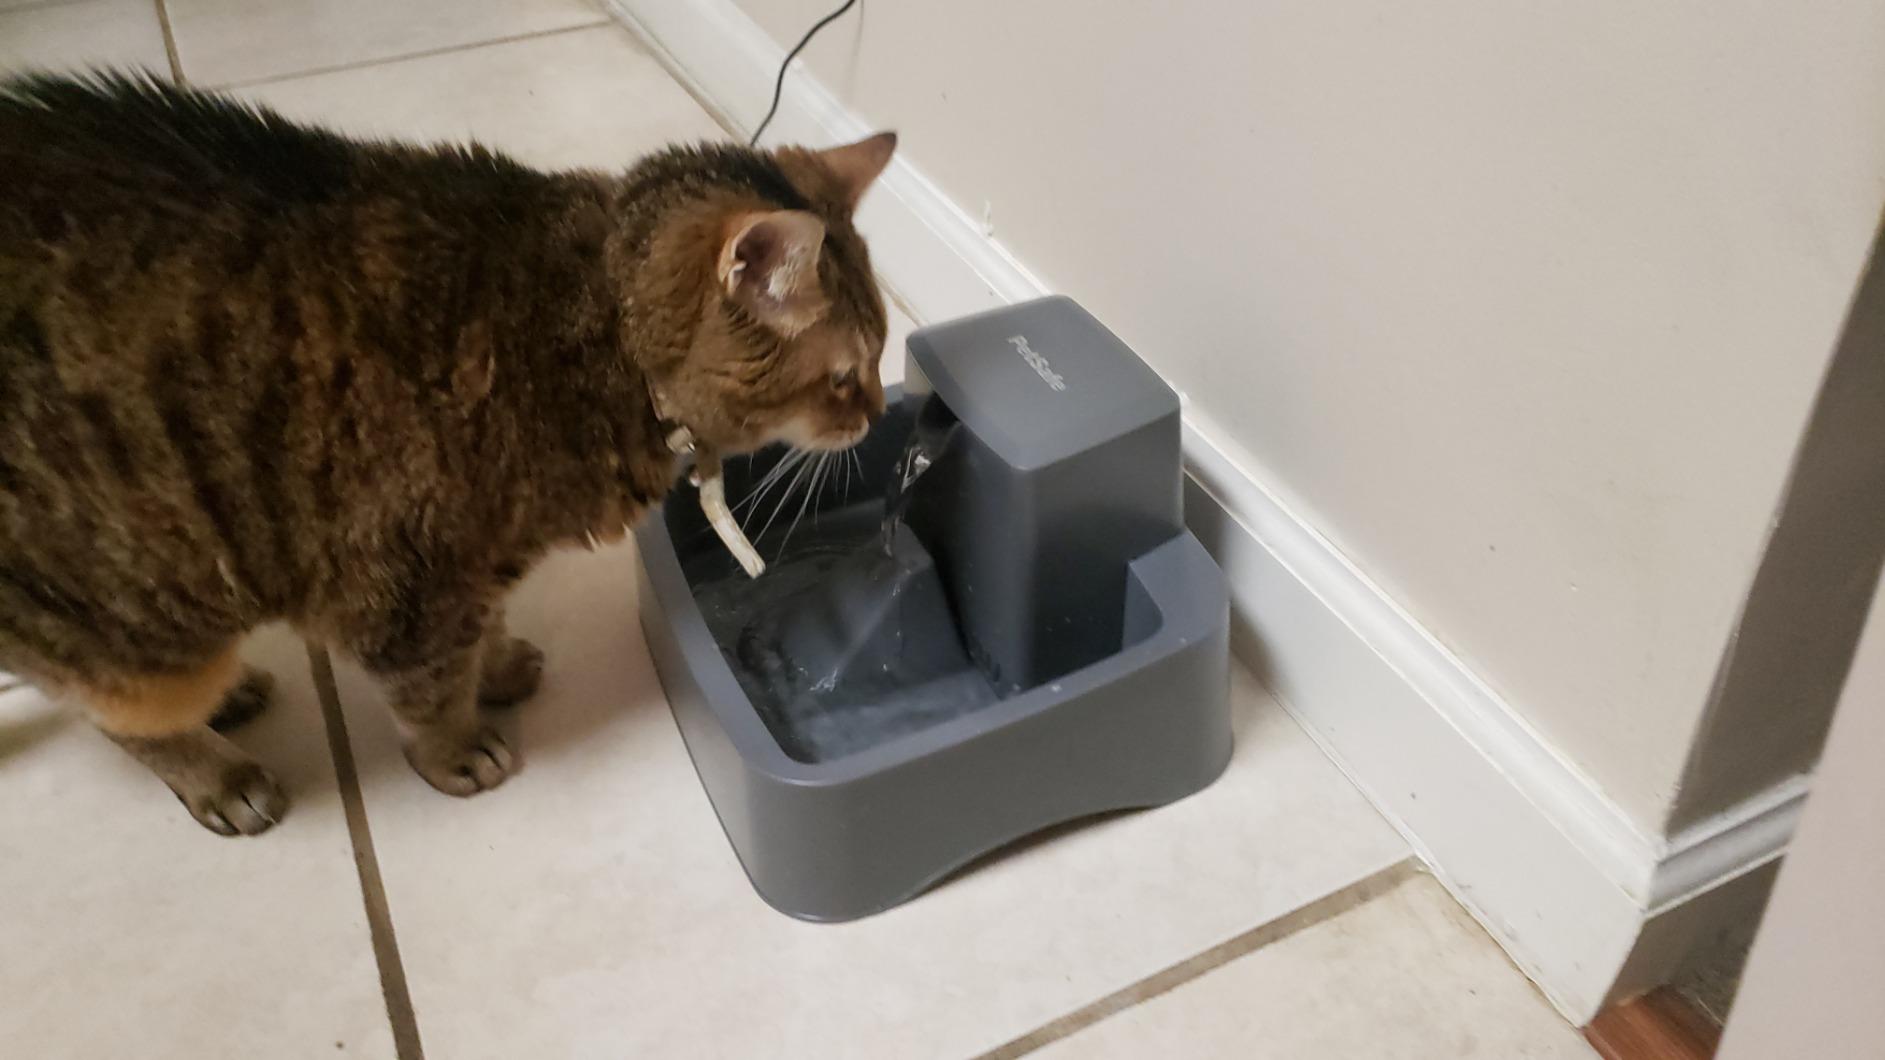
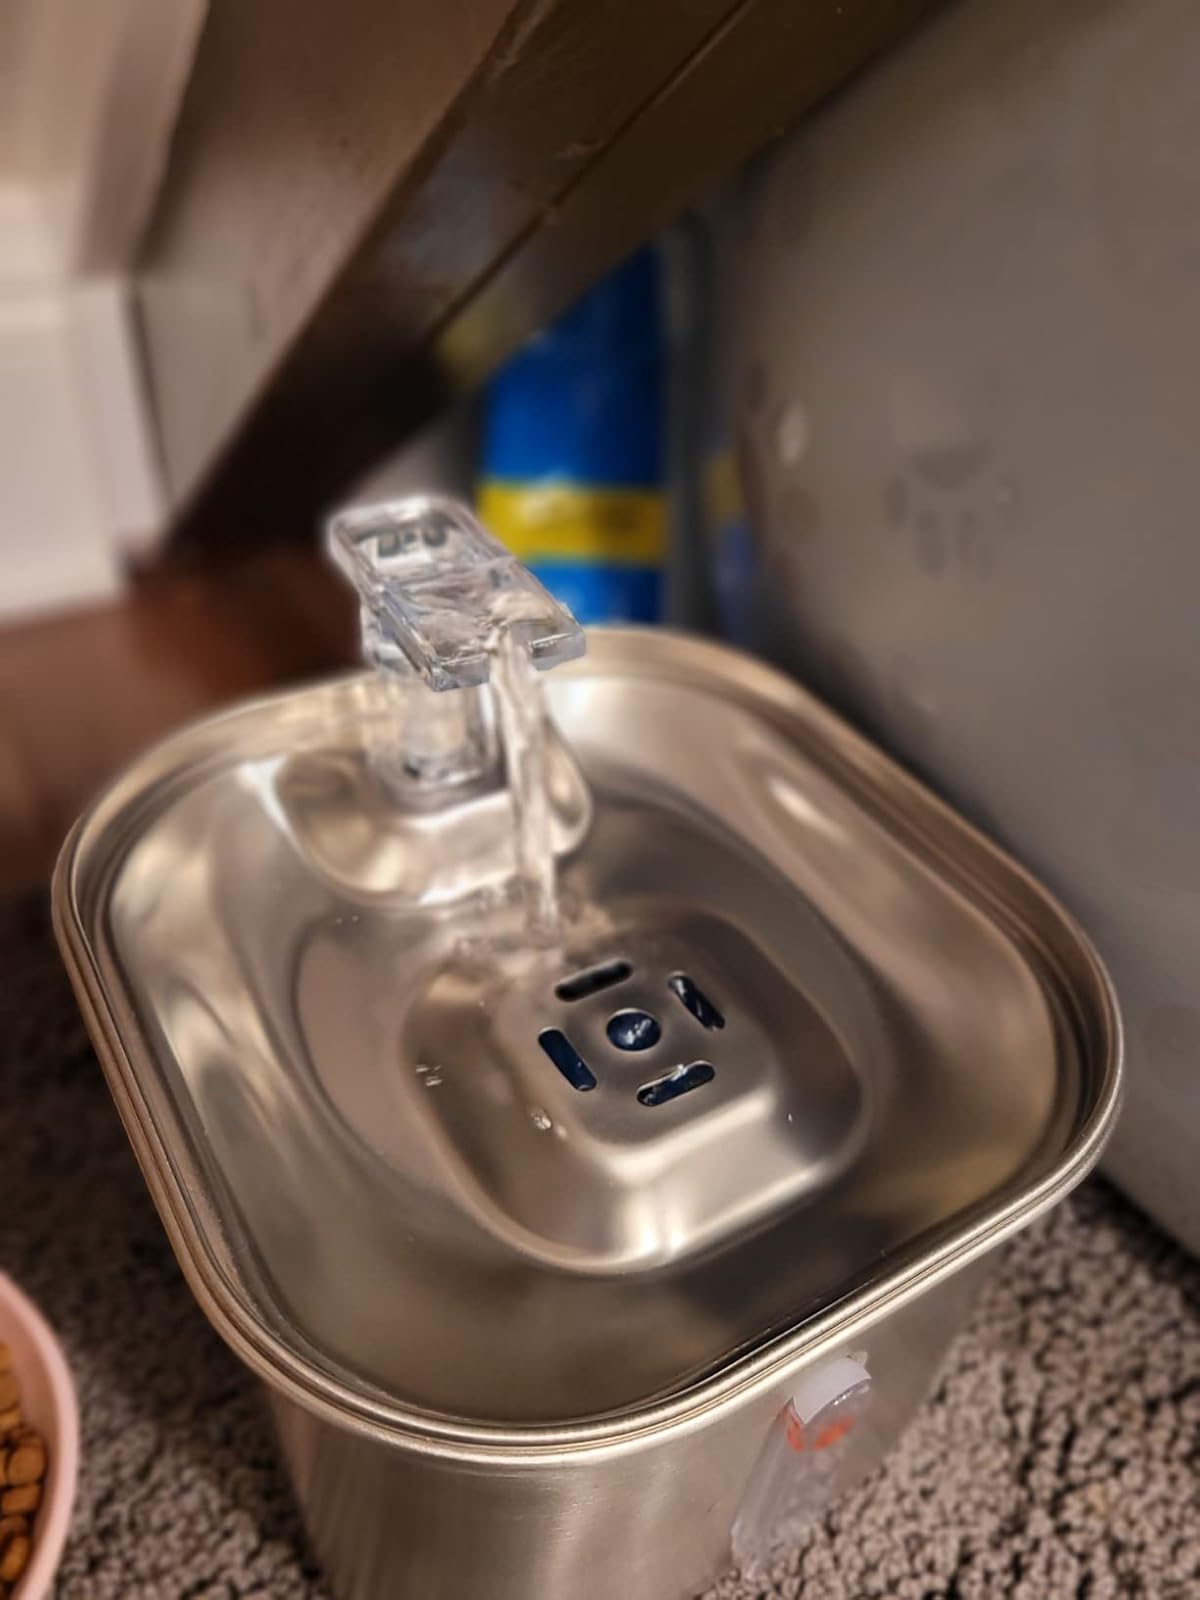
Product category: items_bowl
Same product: no